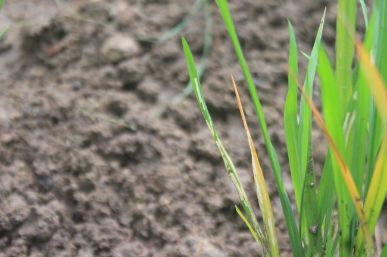
Disease: Tungro